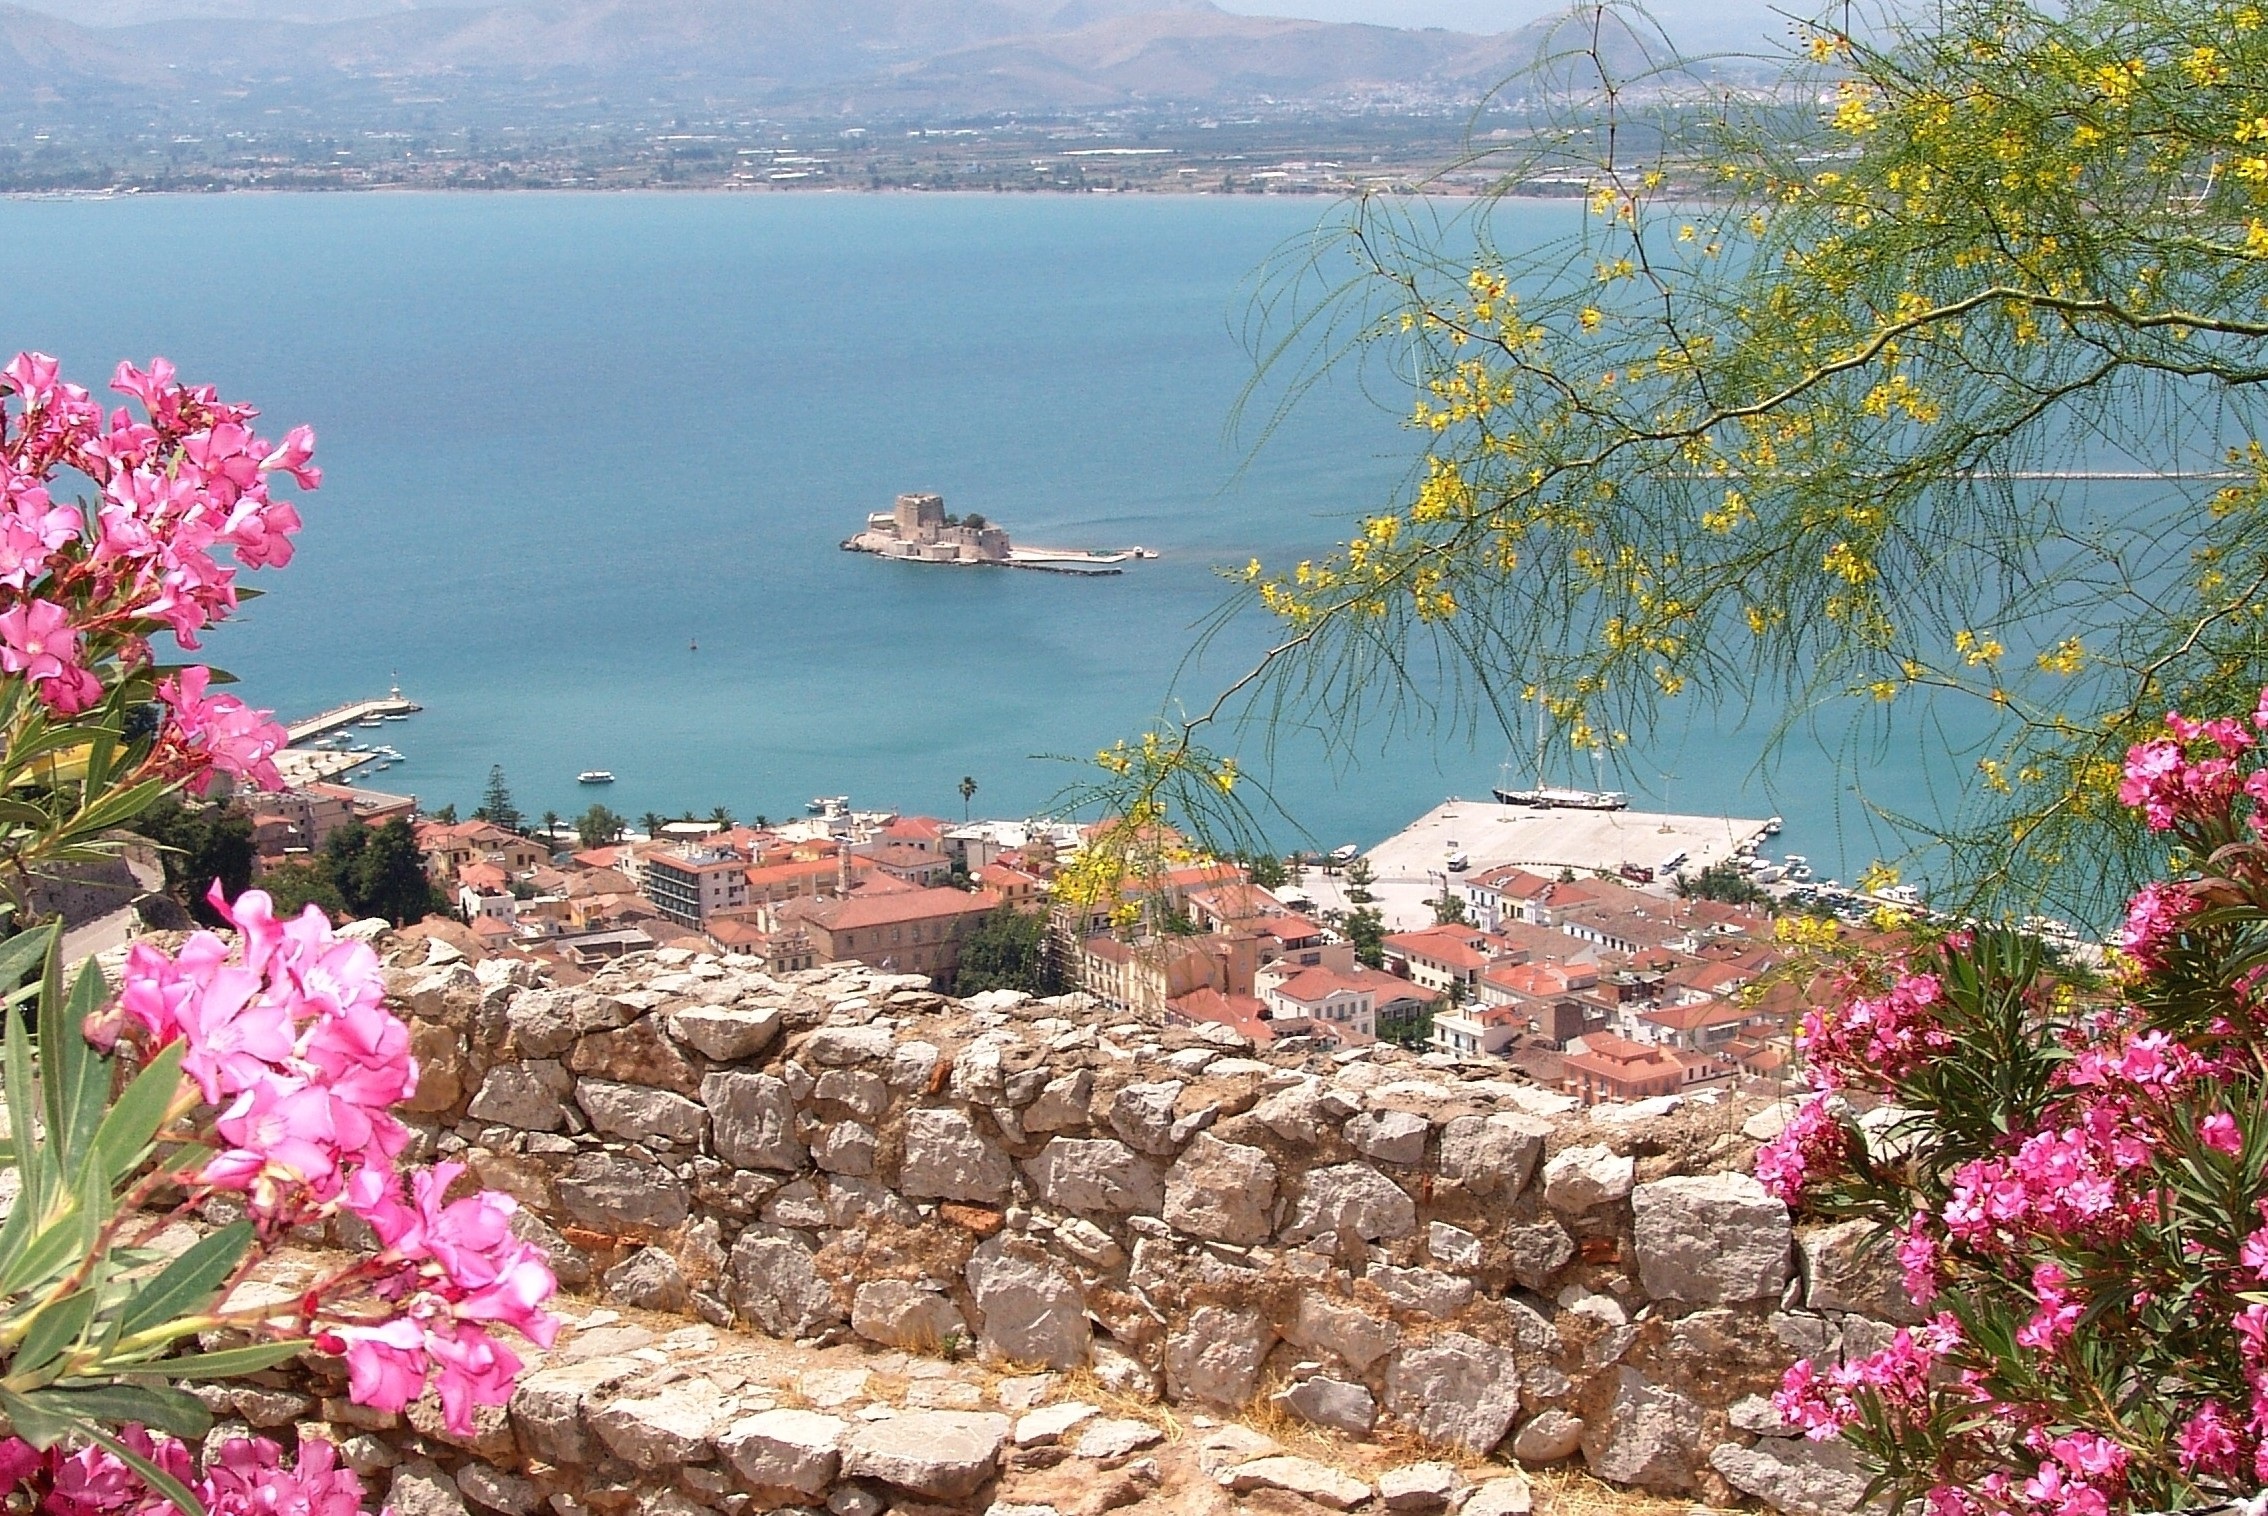
landscape, sea, coast, blossom, plant, flower, lake, vacation, village, island, port, flora, outlook, greece, booked, hellas, nafplio